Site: brandenburg
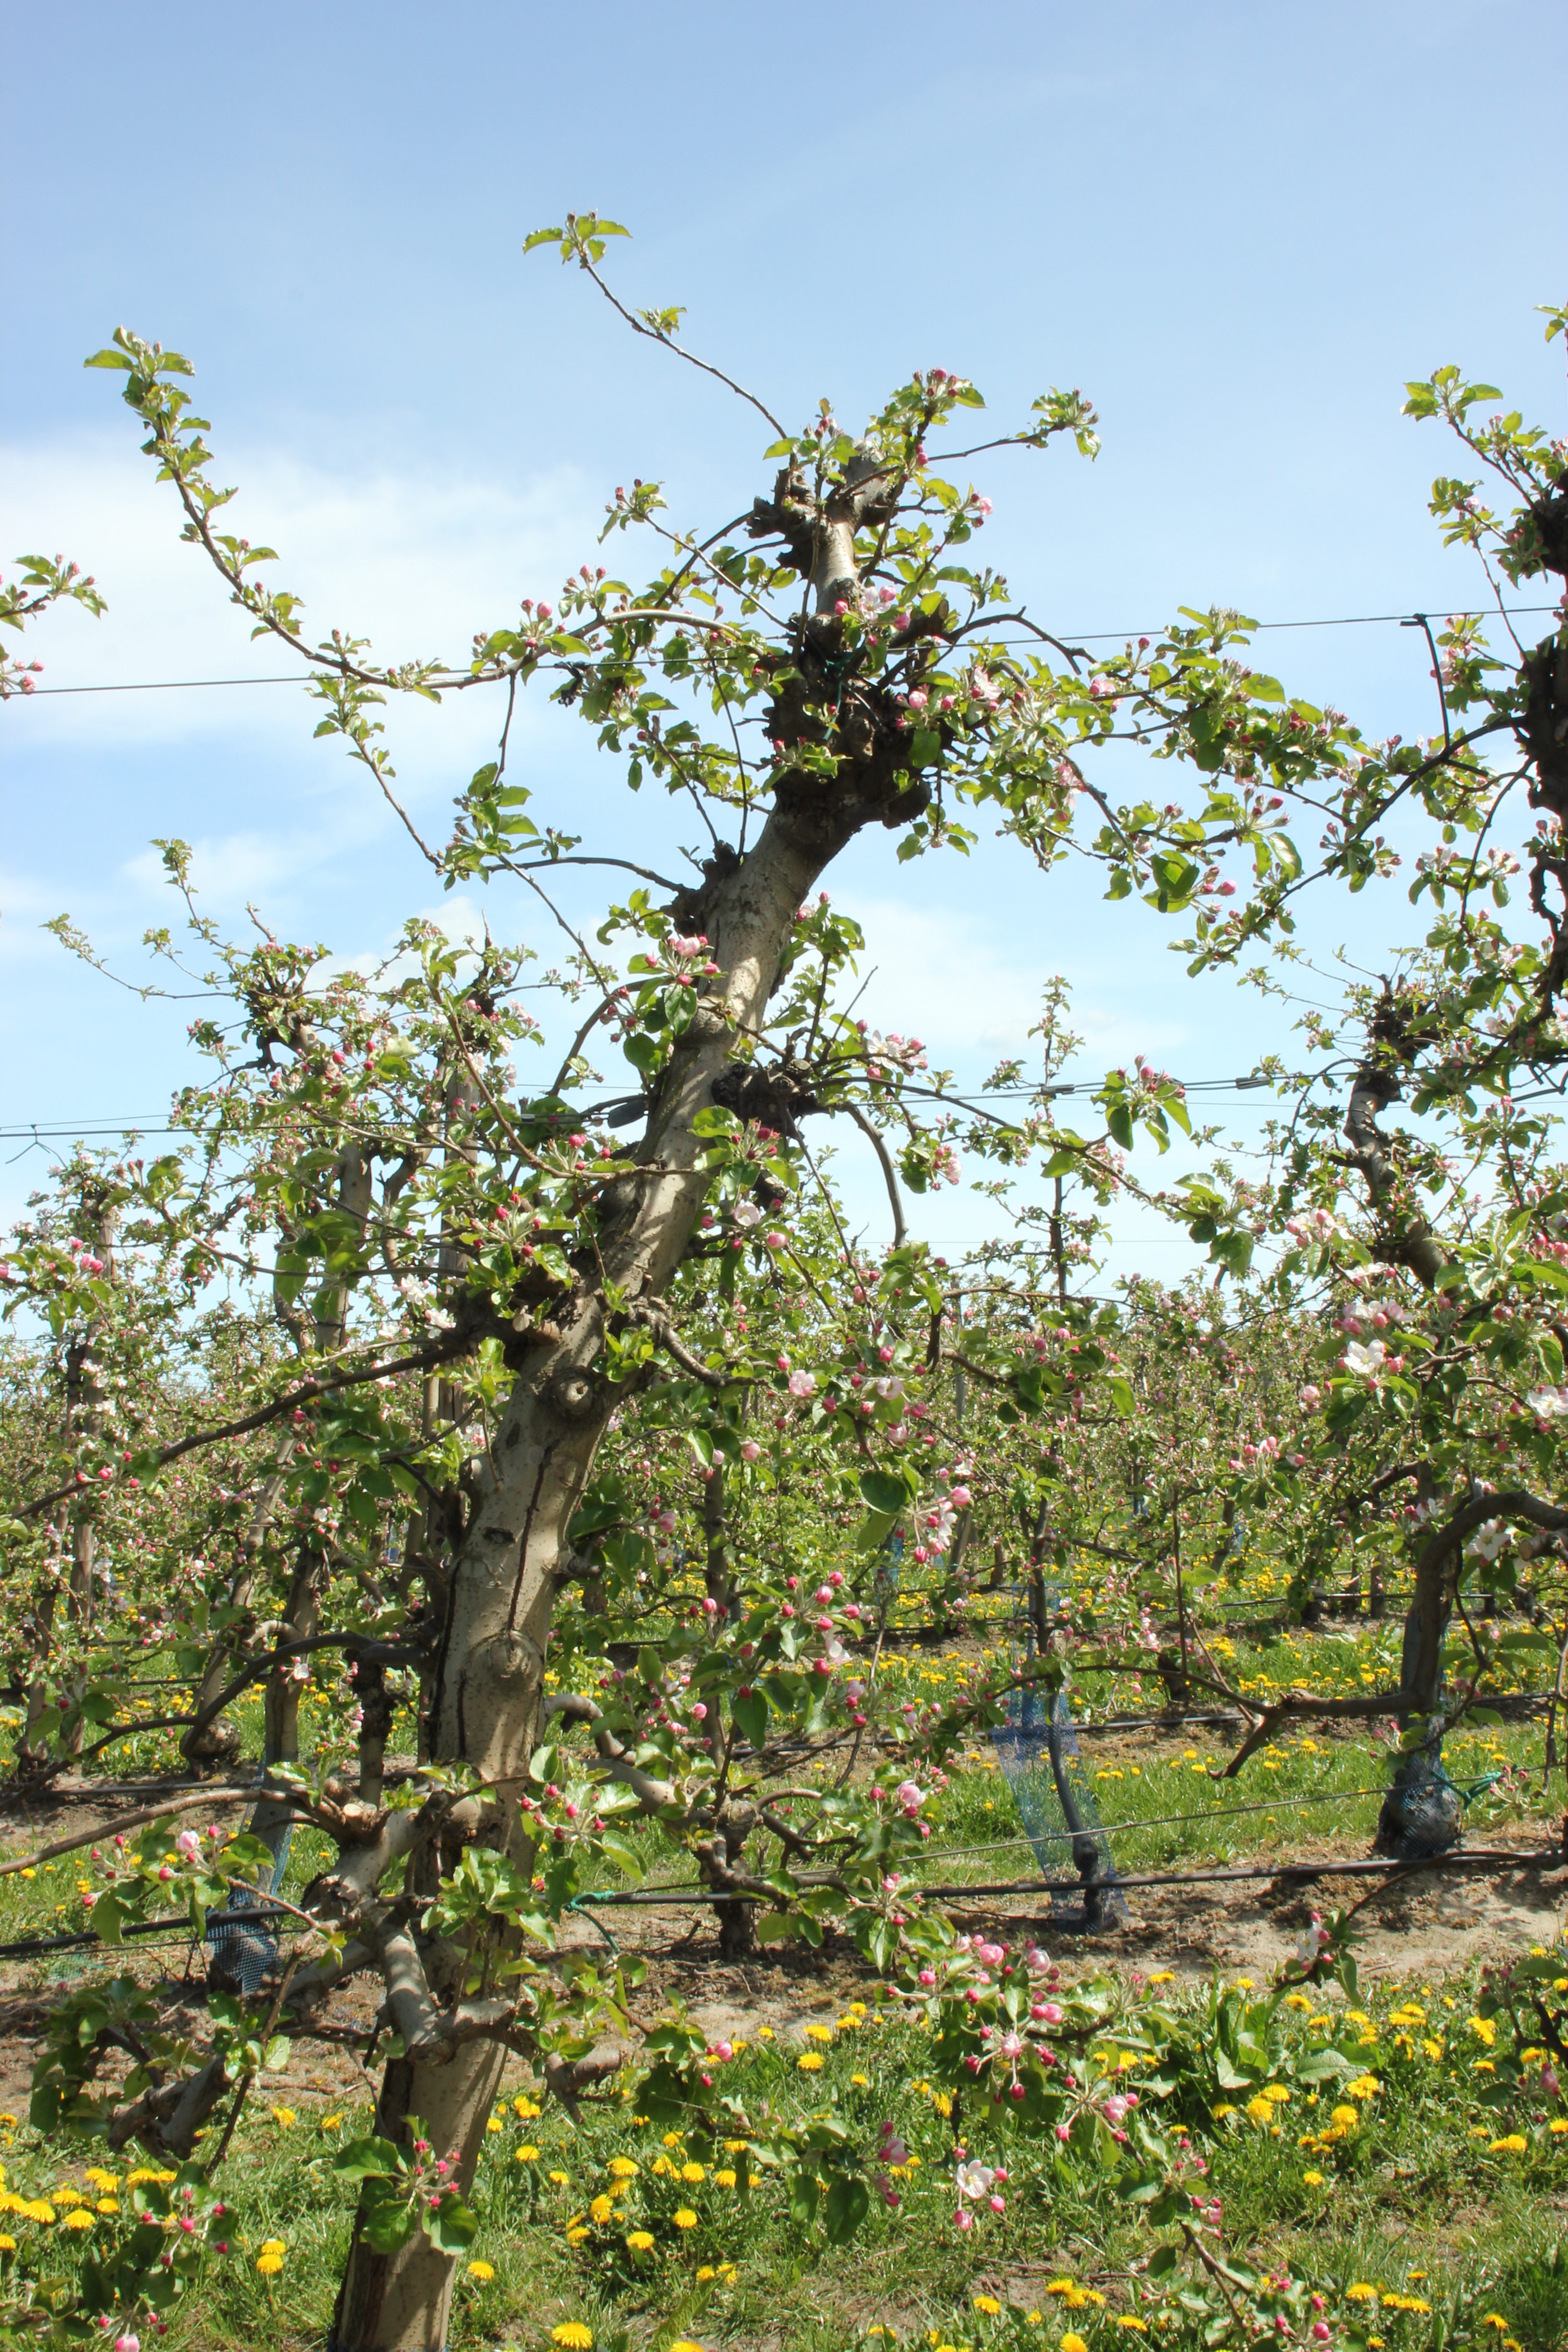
Growth stage (BBCH 57): Inflorescence emergence